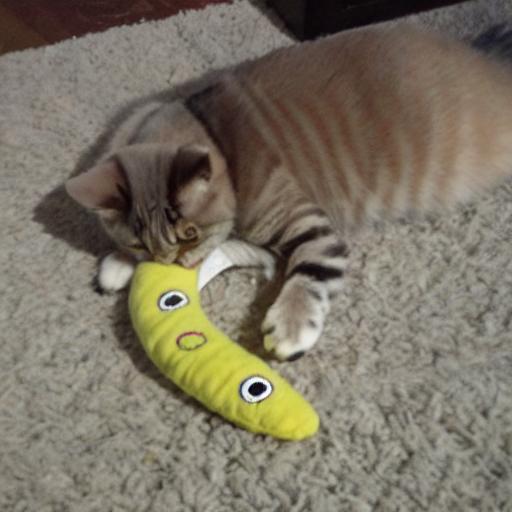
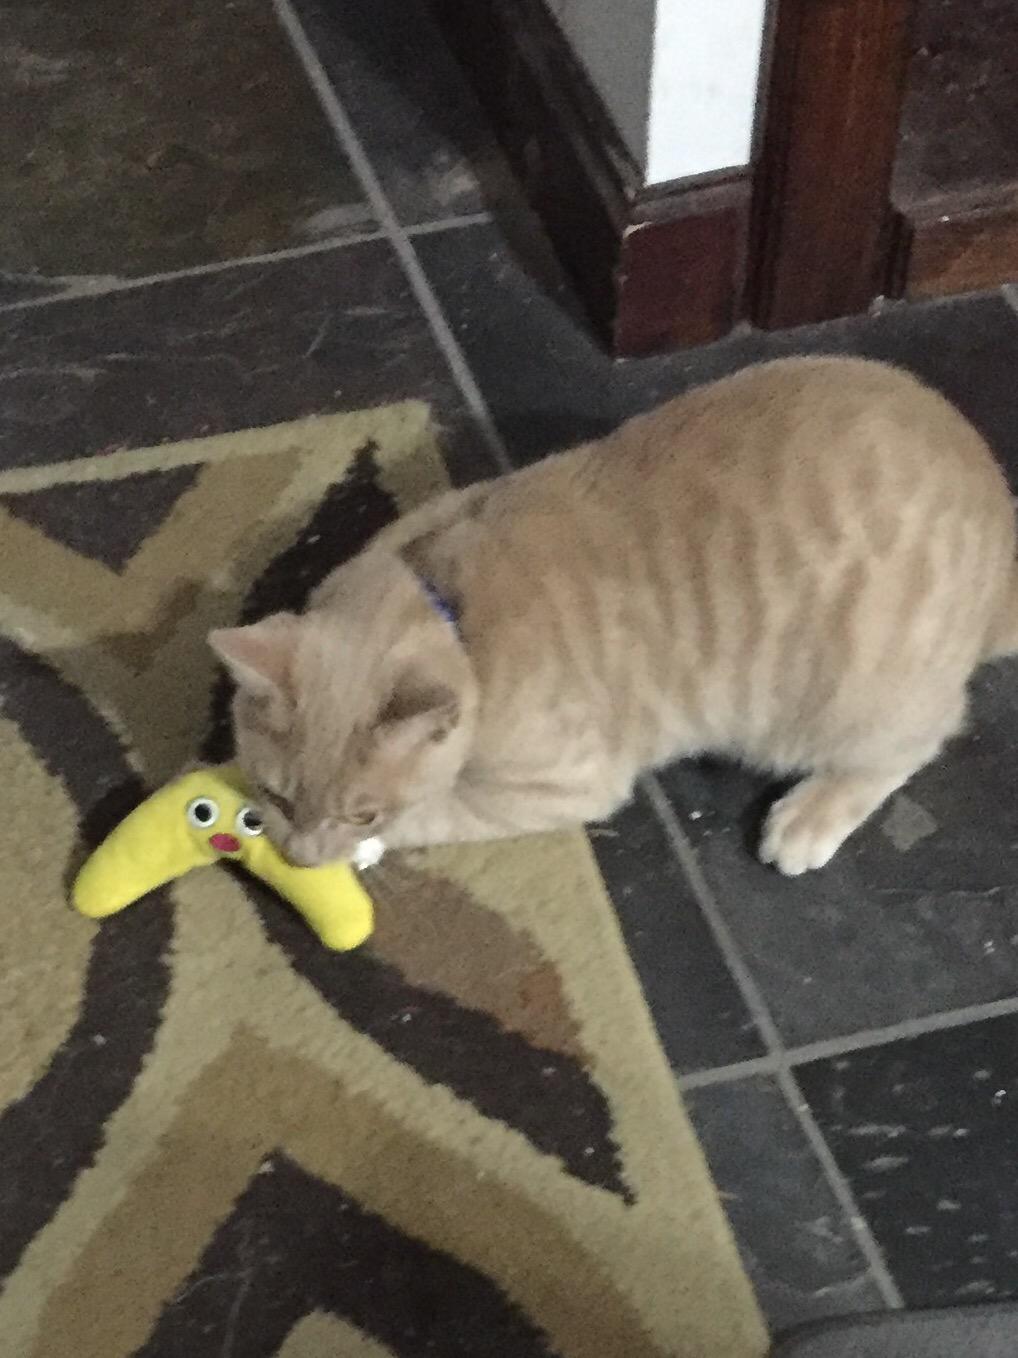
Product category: items_toy
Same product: no